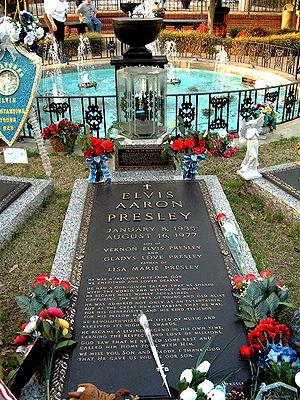
Graceland est le nom de la résidence ayant appartenu au chanteur Elvis Presley, située au 3764 Elvis Presley Boulevard à Memphis. Elle sert actuellement de mausolée et de musée ouvert au public depuis 1982.